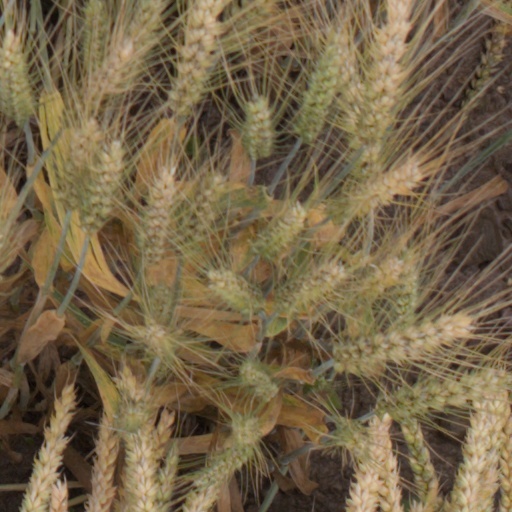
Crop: wheat